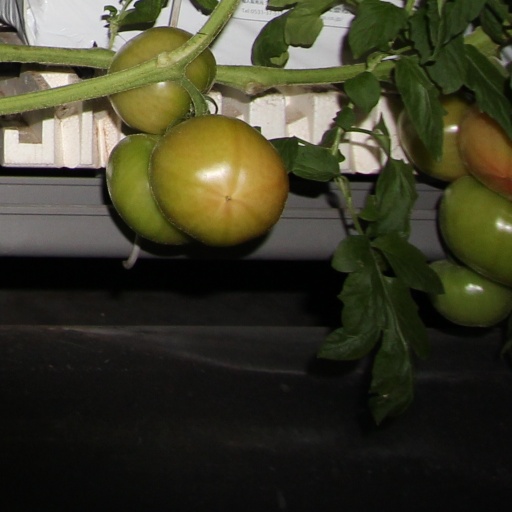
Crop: tomato